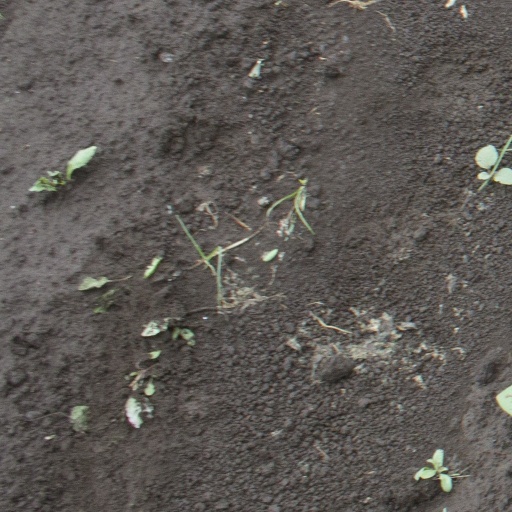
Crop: soybean